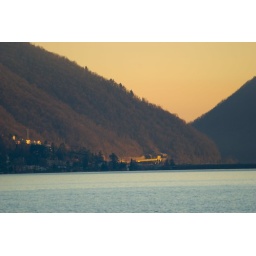
Views of the lake and mountains around Lugano, Switzerland.